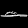
Label: Sandal